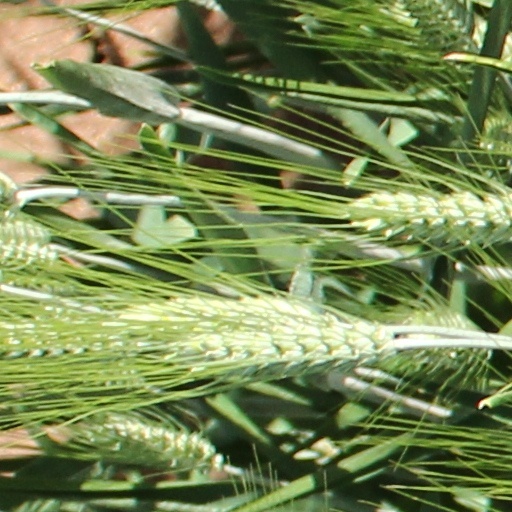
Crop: wheat